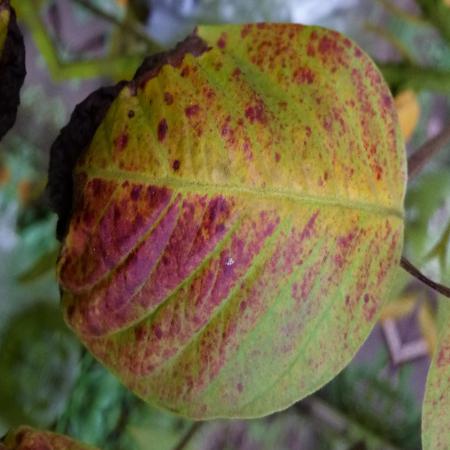
Label: Red rust